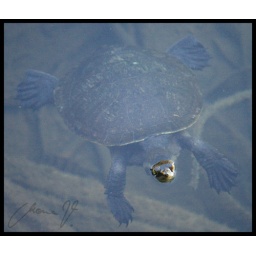
turtle in lake eacham